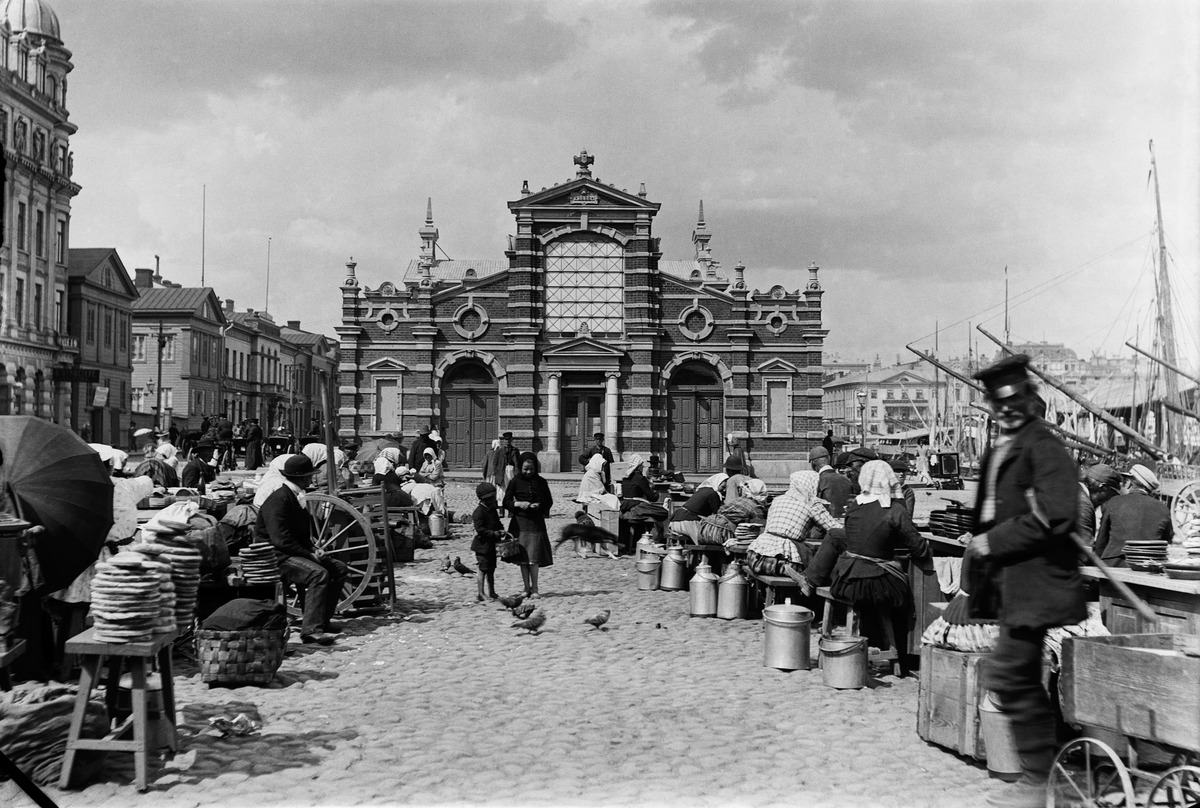
Kauppatori, Pakkahuoneentori ja Kauppahalli
sisällön kuvaus: Kauppatori, Pakkahuoneentori ja Kauppahalli. Ruokatarjoilua Pakkahuoneentorilla. mustavalkoinen
Kuvaaja: Saxelin, Carl Otto, valokuvaaja
Ajankohta: kuvausaika 1893-1895
Paikka: Suomi, Uusimaa, Helsinki, Kaartinkaupunki Helsinki, Eteläranta
Aiheet: Torit, myyjät, kauppahallit